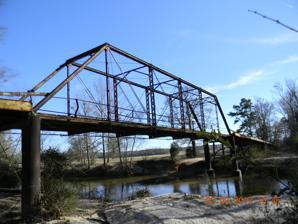
Building: Chunky River Bridge
Country: United States of America
Year built: 1911
Bridge in Chunky, Mississippi Chunky River Bridge Coordinates 32°20′05″N 88°55′42″W / 32.3348°N 88.9284°W / 32.3348; -88.9284 Carries Single-lane vehicular traffic Crosses Chunky River Locale Chunky, Mississippi Official name Chunky River Bridge Heritage status Listed on the National Register of Historic Places Characteristics Design Pratt through truss bridge Material Steel Total length 100.6 ft (30.7 m) Width 14 ft (4.3 m) History Constructed by Nashville Bridge Company Construction end 1911 Opened 1911 Location The Chunky River Bridge is a historic bridge located in Chunky , Newton County, Mississippi. History Built in 1911 by the Nashville Bridge Company of Nashville, Tennessee , the Chunky River Bridge is a one-lane, single-span Pratt through truss bridge . The bridge is 100.6 feet (30.7 m) in length and 14 feet (4.3 m) in width, with a deck surfaced in wooden planking. It is approached at both the north and south ends by elevated roadways with wooden plank decking and low wooden railings. The bridge was constructed to facilitate vehicular traffic across the Chunky River , serving as an important transportation link in the rural area. It was added to the National Register of Historic Places on March 22, 2004, as part of the "Historic Bridges of Mississippi" multiple property submission. Design and construction The Chunky River Bridge features a Pratt through truss design, a popular type of bridge construction used in the United States during the late 19th and early 20th centuries. The bridge's structural elements include steel trusses, wooden planking for the deck, and concrete-filled metal caissons supporting the metal truss span. Significance The bridge is significant for its engineering and is one of the most intact surviving examples of a one-lane Pratt through truss vehicular bridge in Mississippi. Bridges of this type were commonly built on rural roads throughout Mississippi from around 1900 through the 1930s, but surviving examples are now rare. A comprehensive survey of all known truss bridges in the state of Mississippi pre-dating 1953 revealed that many such bridges have been demolished or abandoned, making the continued survival of the Chunky River Bridge notable. Preservation The Chunky River Bridge is maintained by the Newton County Board of Supervisors and remains in fairly good condition despite some rust and lack of regular maintenance. It retains its historical integrity and has not been altered since its construction. References